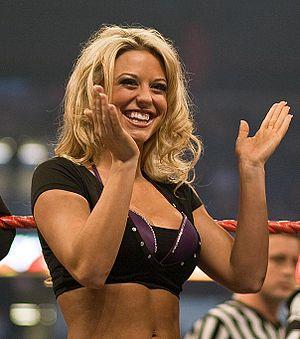
WWE 2K est une série de jeux vidéo de catch basée sur la promotion et franchise professionnelle World Wrestling Entertainment actuellement développée et éditée par les compagnies de jeux vidéo Yuke's et Take-Two.
Taryn Nicole Terrell est une catcheuse et ancienne mannequin américaine. Elle est connue pour avoir travailler à la Total Nonstop Action Wrestling et à la World Wrestling Entertainment.